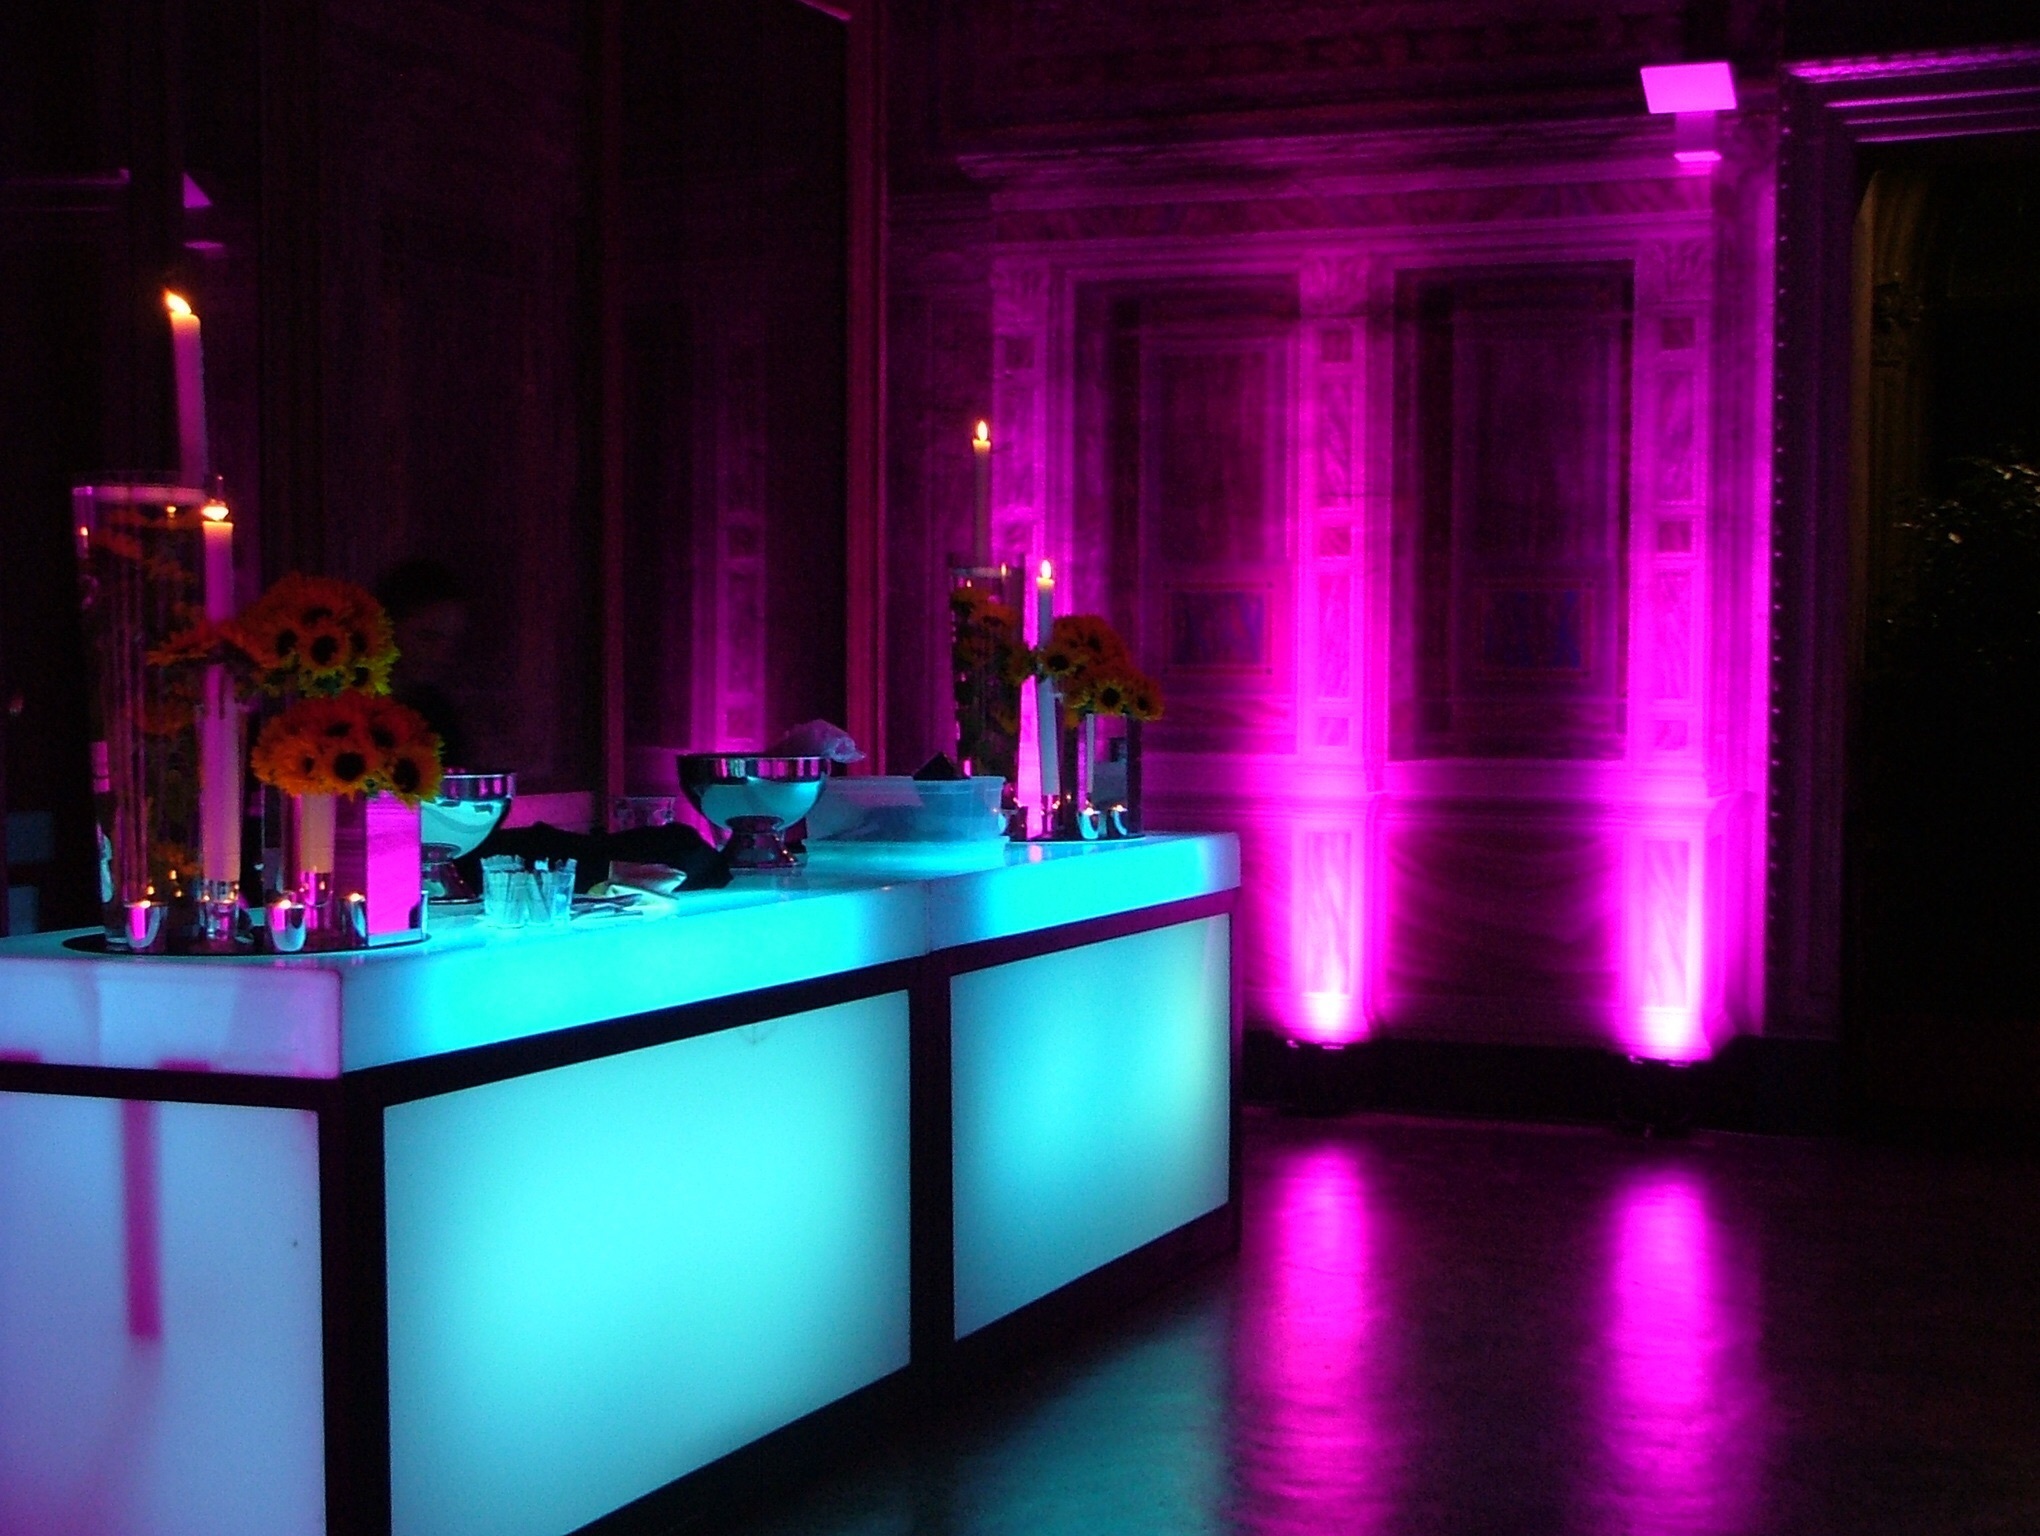
light, bar, color, fashion, lighting, interior design, stage, party, disco, nightclub, music venue, scenographer